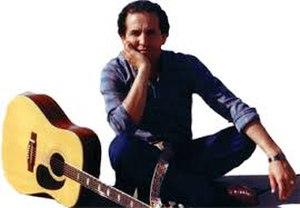
Ammouri M'bark chanteur Amazigh
Ammouri Mbark, né en 1951 à Irguiten, au pied du Haut Atlas près de Taroudant, et mort le 14 février 2015 à Casablanca, est un compositeur, chanteur et musicien marocain. Il est considéré comme un innovateur dans la musique berbère.
Taroudannt, couramment écrit Taroudant, est une ville du Sud-Ouest du Maroc située dans la plaine du Souss, chef-lieu de la province du même nom. En 2014, elle comptait 80 149 habitants.